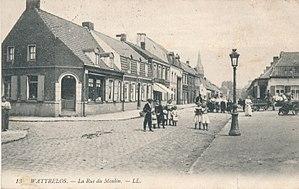
La rue du Moulin à Wattrelos (Nord), juste avant la guerre de 1914-1918. CPA.
Wattrelos [watʁəlo] est une commune française de 41 341 habitants, située dans le département du Nord, en région Hauts-de-France.